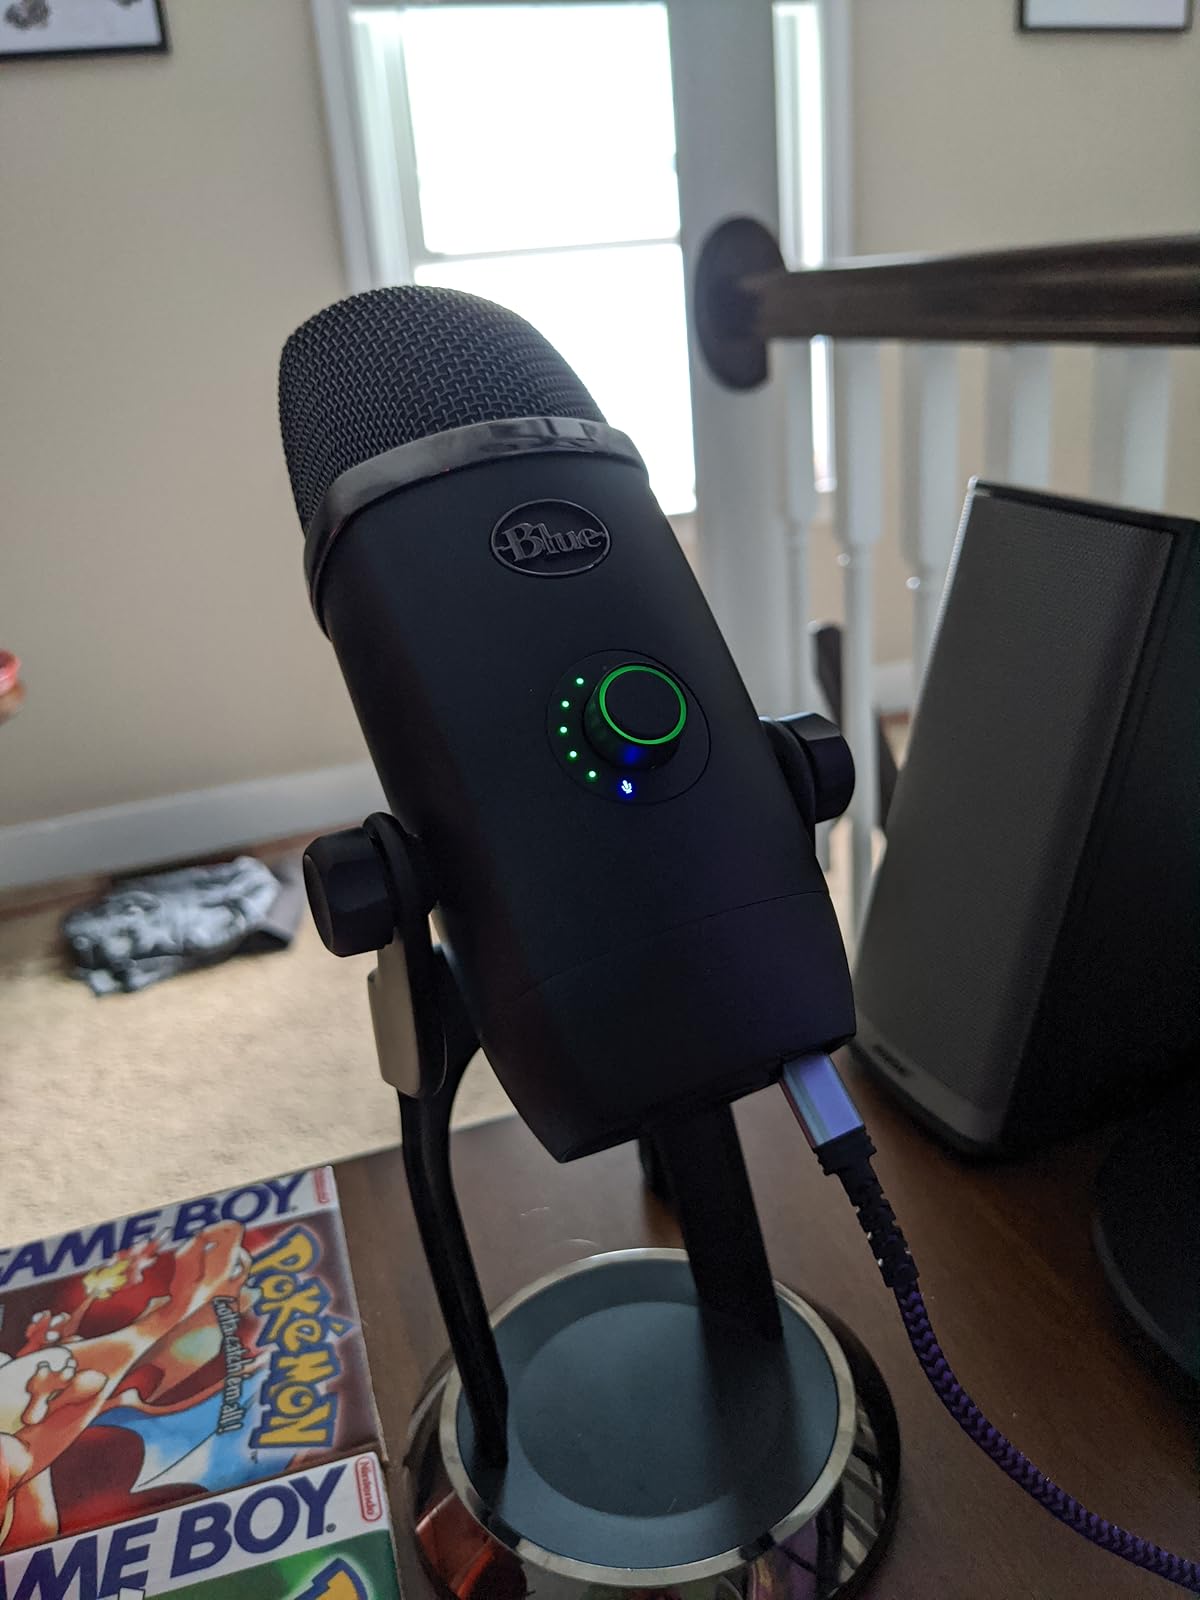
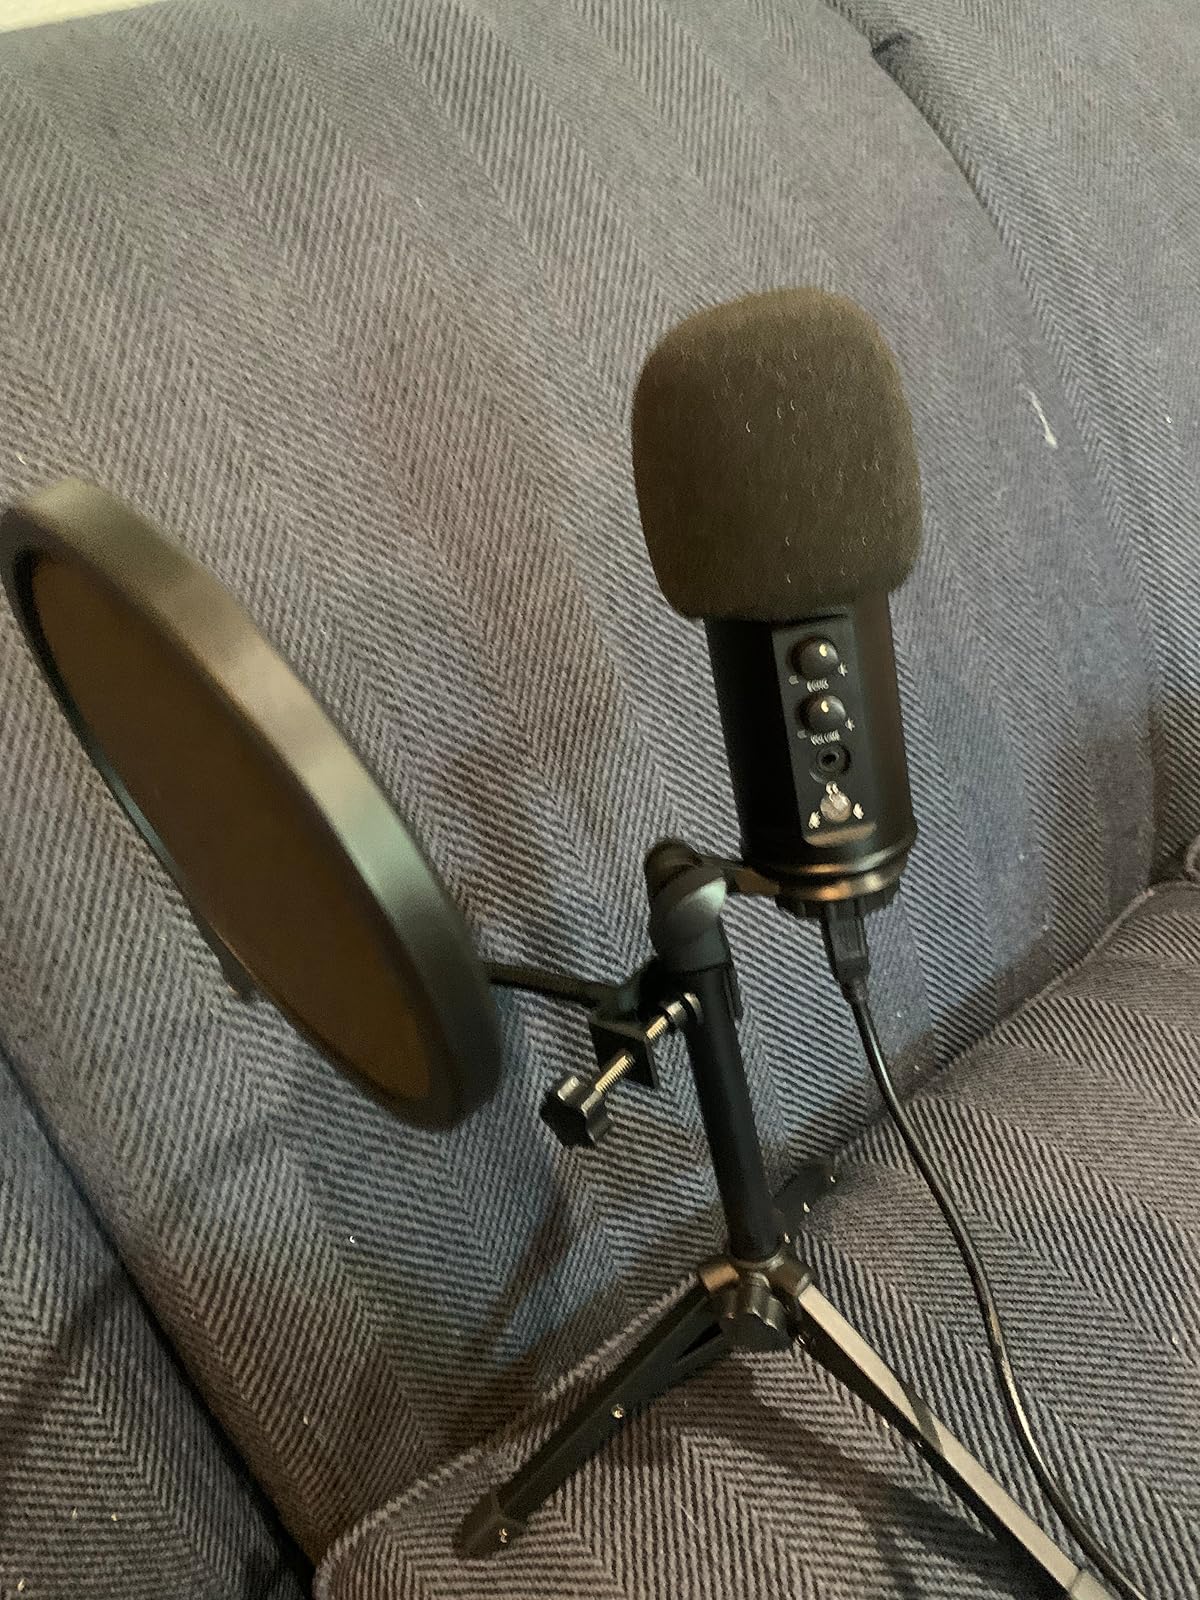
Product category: microphone
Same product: no